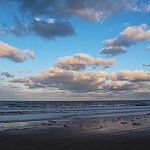
Scene: Outdoor